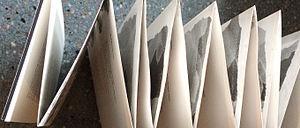
Le leporello, également appelé livre accordéon, ou encore livre frise, est un livre qui se déplie comme un accordéon grâce à une technique particulière de pliage et de collage de ses pages.